Brodce

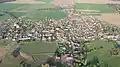
Aerial view

The D10 motorway from Prague to Turnov passes through the municipal territory.